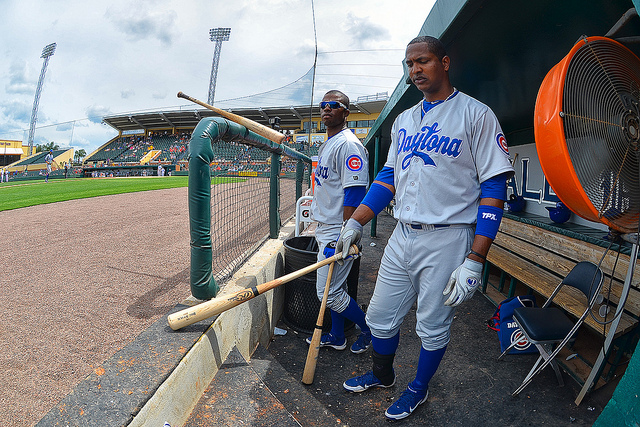
user: Given an image and a question. Answer the question in a short answer. Question: What league is this team? Short Answer:
assistant: major league